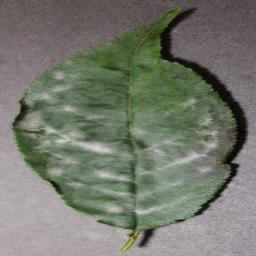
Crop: cherry
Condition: (including_sour)_powdery_mildew